Sky position (RA, Dec in degrees): 131.534, 4.647
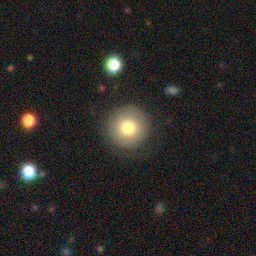
Galaxy morphology: Round Smooth Galaxies